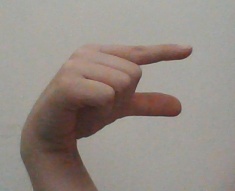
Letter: dal